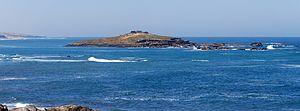
L'île de Pessegueiro, vue du nord. Porto Covo, Portugal.